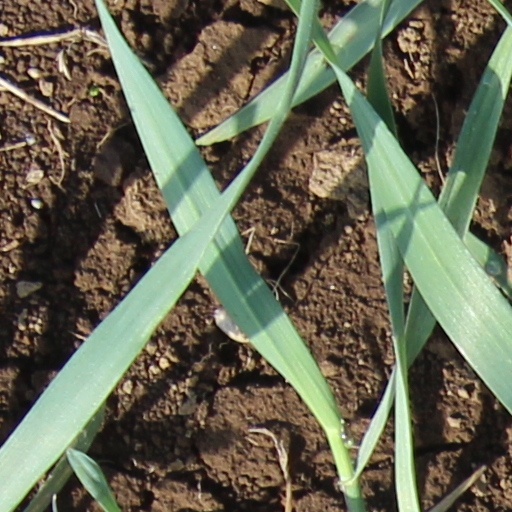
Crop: wheat